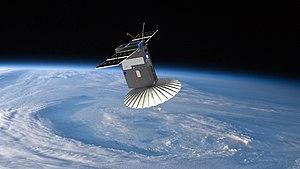
RainCube est un nano-satellite de format CubeSat 6U développé par la NASA dont l'objectif est de tester l'utilisation d'un radar miniaturisé doté d'une antenne déployée en orbite fonctionnant en bande Ka. Ce démonstrateur, dont la mission primaire a une durée de 2 mois, a été mis en orbite en mai 2018 et déployé depuis la Station spatiale internationale en aout de la même année.